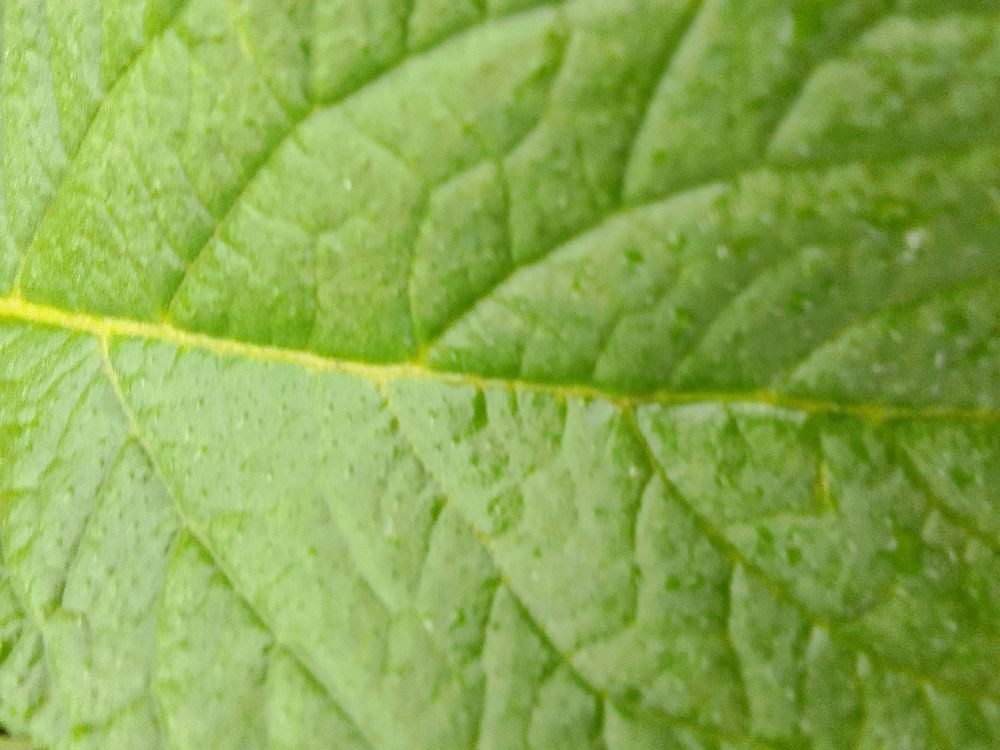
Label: Healthy